EuroBasket 1987

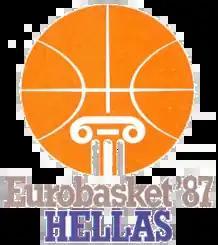

The 1987 FIBA European Championship, commonly called FIBA EuroBasket 1987, was the 25th FIBA EuroBasket regional basketball championship, held by FIBA Europe. It was held in Greece between 3 and 14 June 1987. Twelve national teams entered the event under the auspices of FIBA Europe, the sport's regional governing body. The Peace and Friendship Stadium, located in the Neo Faliron in Piraeus, Attica, was the hosting venue of the tournament. The host, Greece, won its first FIBA European title by defeating the defending champions and heavily favored Soviet Union, with a 103–101 score in a gripping final decided in overtime. Greece's Nikos Galis was voted the tournament's MVP.